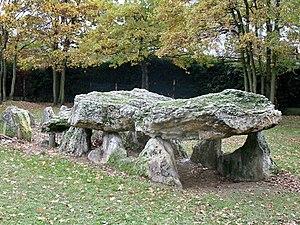
Allée de la Justice 786802
L'allée couverte de la Justice est une allée couverte située sur la commune d'Épône dans le département des Yvelines.
L'histoire des Yvelines comprend d'une part l'histoire d'une région antique et médiévale appelée Yveline, d'autre part l'histoire du départements des Yvelines qui est le résultat du démembrement en 1968 du département de la Seine-et-Oise en application de la loi du 10 juillet 1964 portant réorganisation de la région parisienne,
Épône est une commune française située dans le département des Yvelines en région Île-de-France. Elle est située le long de la Seine sur sa rive gauche à 45 km à l'ouest de Paris. Épône forme avec Mézières-sur-Seine une agglomération d'environ 10 000 habitants, l'unité urbaine d'Épône. La commune fait partie depuis le 1ᵉʳ janvier 2016 de la Communauté urbaine Grand Paris Seine et Oise.
Le département des Yvelines est un département français, appartenant à la grande couronne de la région Île-de-France. Créé le 1ᵉʳ janvier 1968 en application de la loi du 10 juillet 1964, c'est le plus étendu des départements issus du démembrement de l'ancienne Seine-et-Oise et le huitième département français par la population. L'Insee et la Poste lui attribuent le code 78 repris de l'ancienne Seine-et-Oise. Son conseil départemental est présidé par Pierre Bédier. Ses habitants sont appelés les Yvelinois.